ToGetHer

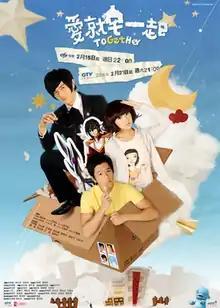
Promotional poster

ToGetHer (aka Superstar Express) is a 2009 Taiwanese drama starring Jiro Wang of Fahrenheit, Rainie Yang and George Hu. It was produced by Comic International Productions and directed by Linzi Ping (林子平). It started filming on 4 June 2008 and wrapped in mid-September 2008.